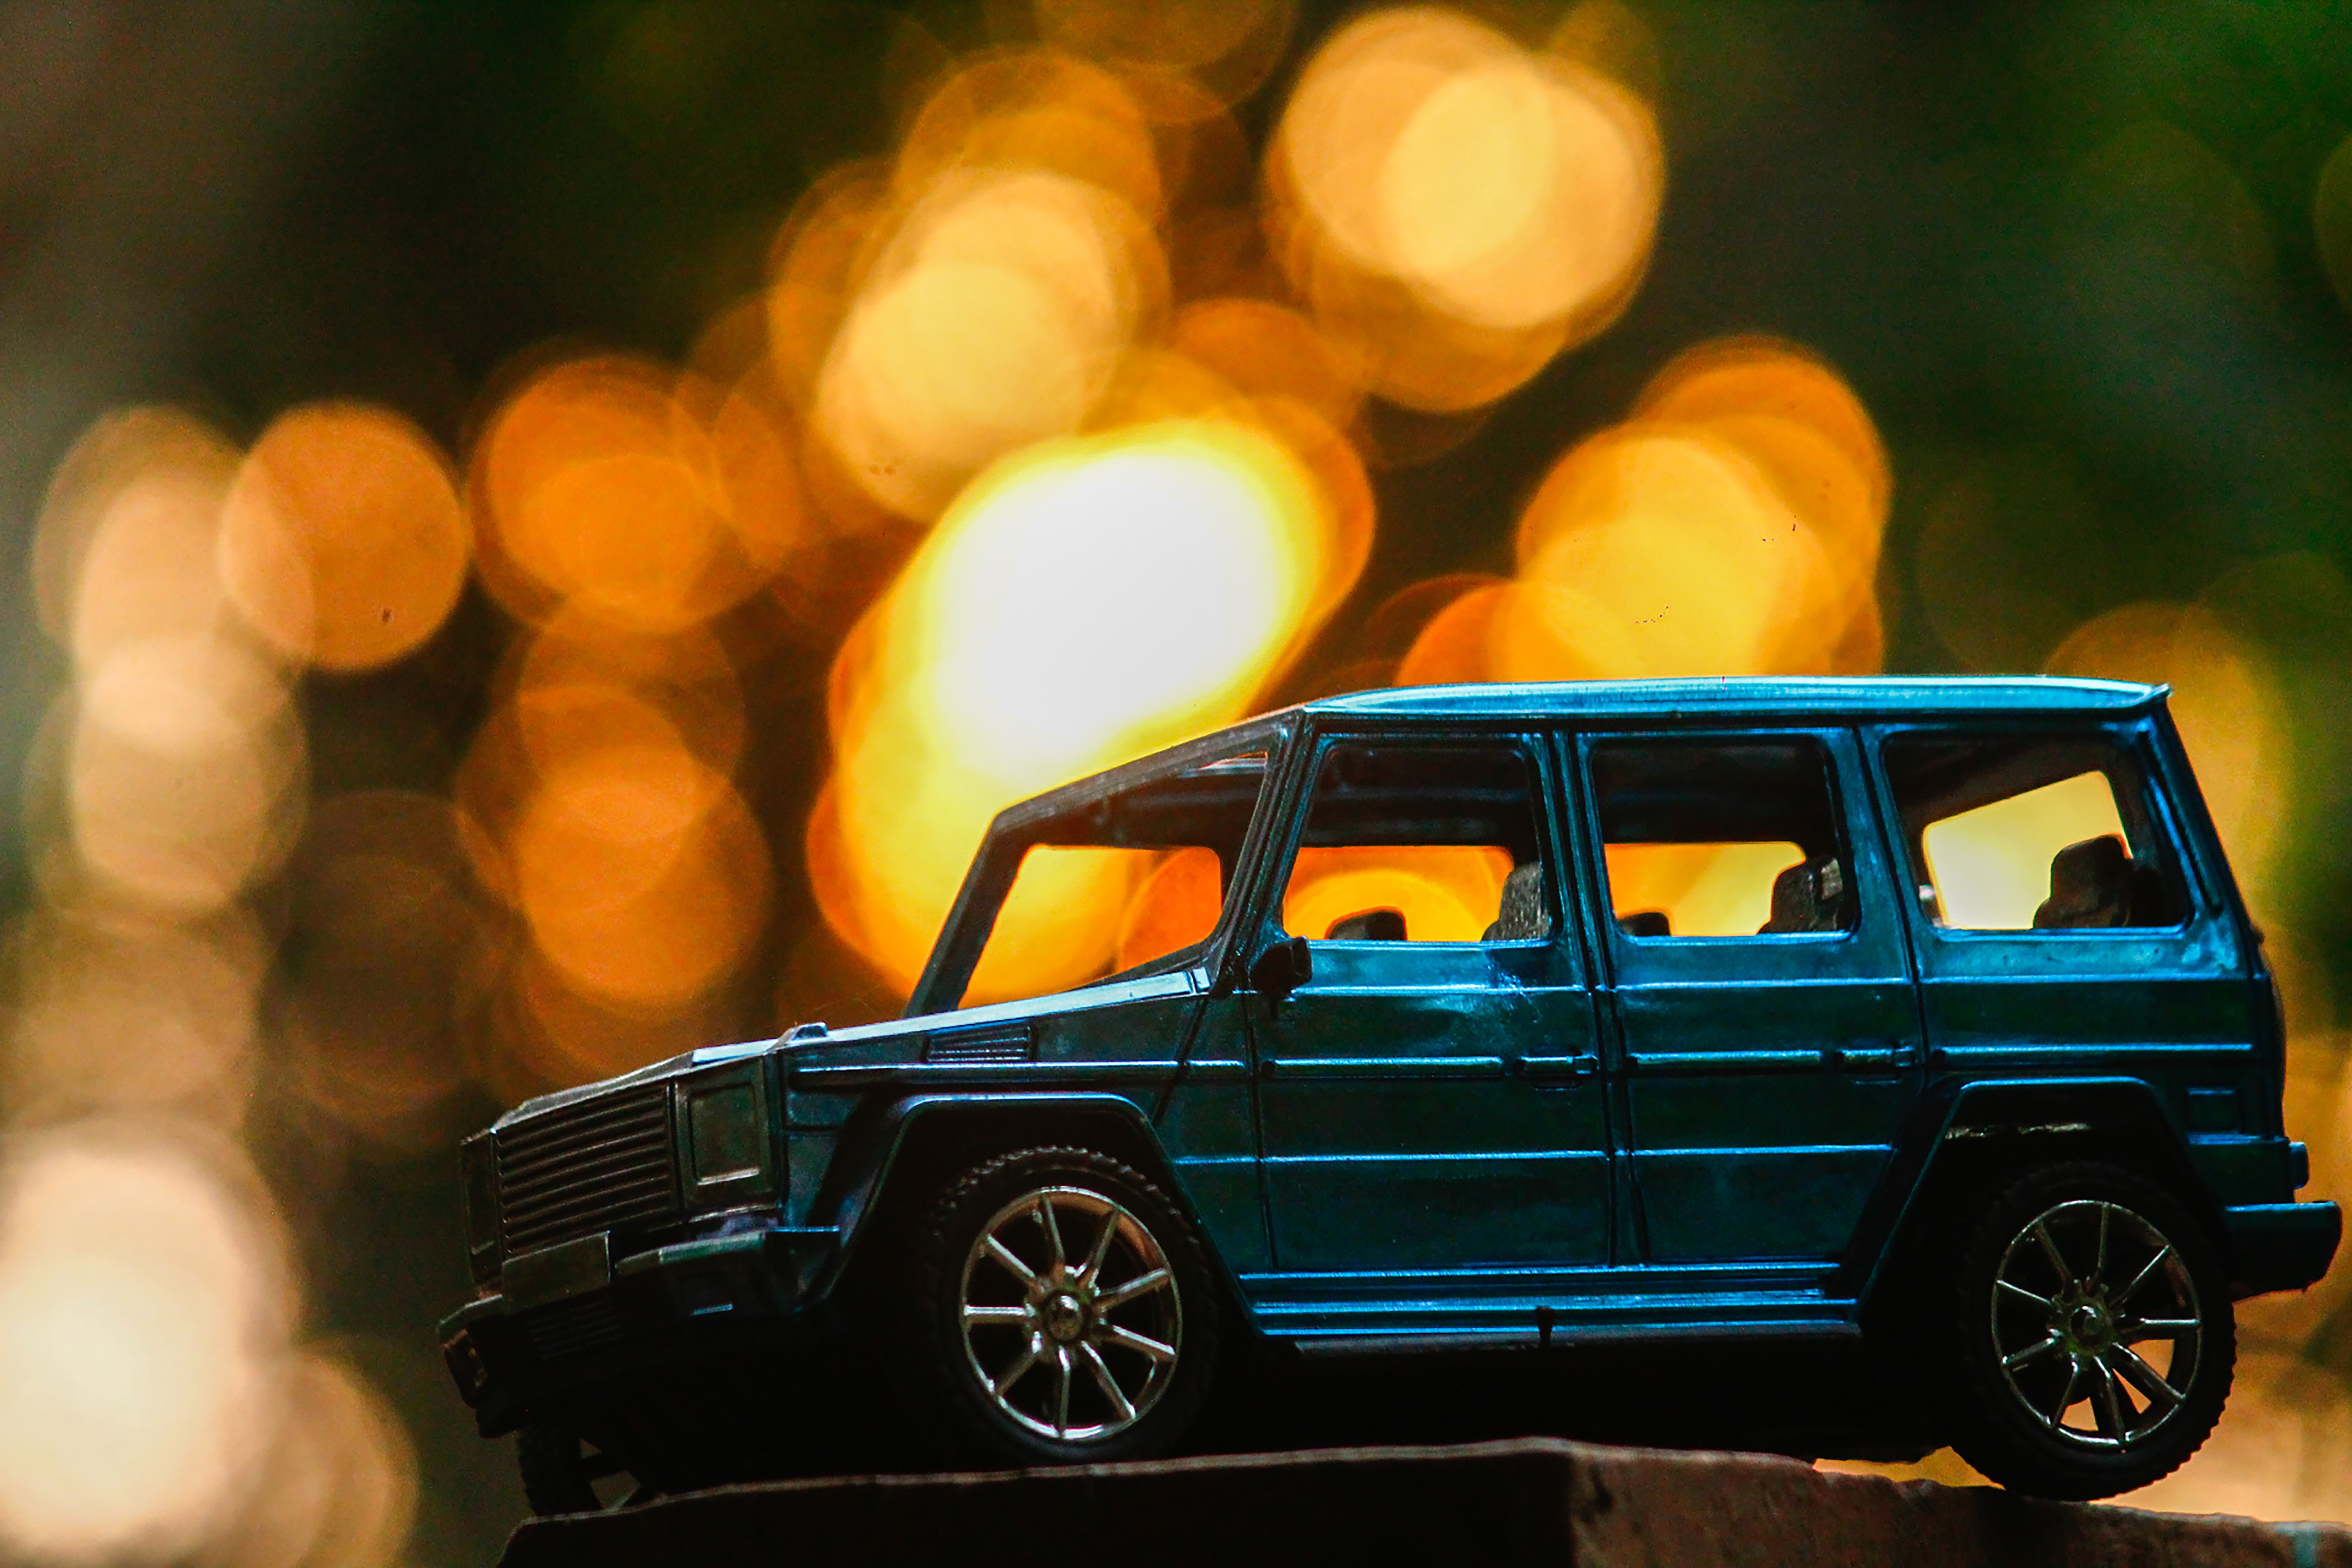
car, wheel, tire, vehicle, Automotive parking light, motor vehicle, automotive tire, automotive lighting, Automotive side marker light, automotive design, Locking hubs, automotive exterior, alloy wheel, bumper, fender, toy, rolling, kit car, rim, hardtop, hood, automotive wheel system, sport utility vehicle, classic car, family car, full size car, vehicle door, electric blue, landscape, luxury vehicle, Automotive luggage rack, toy vehicle, model car, volkswagen, auto part, hubcap, land rover, compact sport utility vehicle, night